Love's Labour's Lost

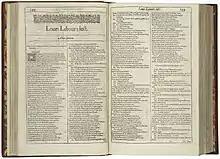
The first page of the play in the First Folio (1623)

The Princess of France and her ladies arrive, wishing to speak to the King regarding the cession of Aquitaine, but must ultimately make their camp outside the court due to the decree. In visiting the Princess and her ladies at their camp, the King falls in love with the Princess, as do the lords with the ladies. Berowne gives Costard a letter to deliver to the lady Rosaline, which Costard switches with Don Armado's letter that was meant for Jaquenetta. Jaquenetta consults two scholars, Holofernes and Sir Nathaniel, who conclude that the letter is written by Berowne and instruct her to tell the King.